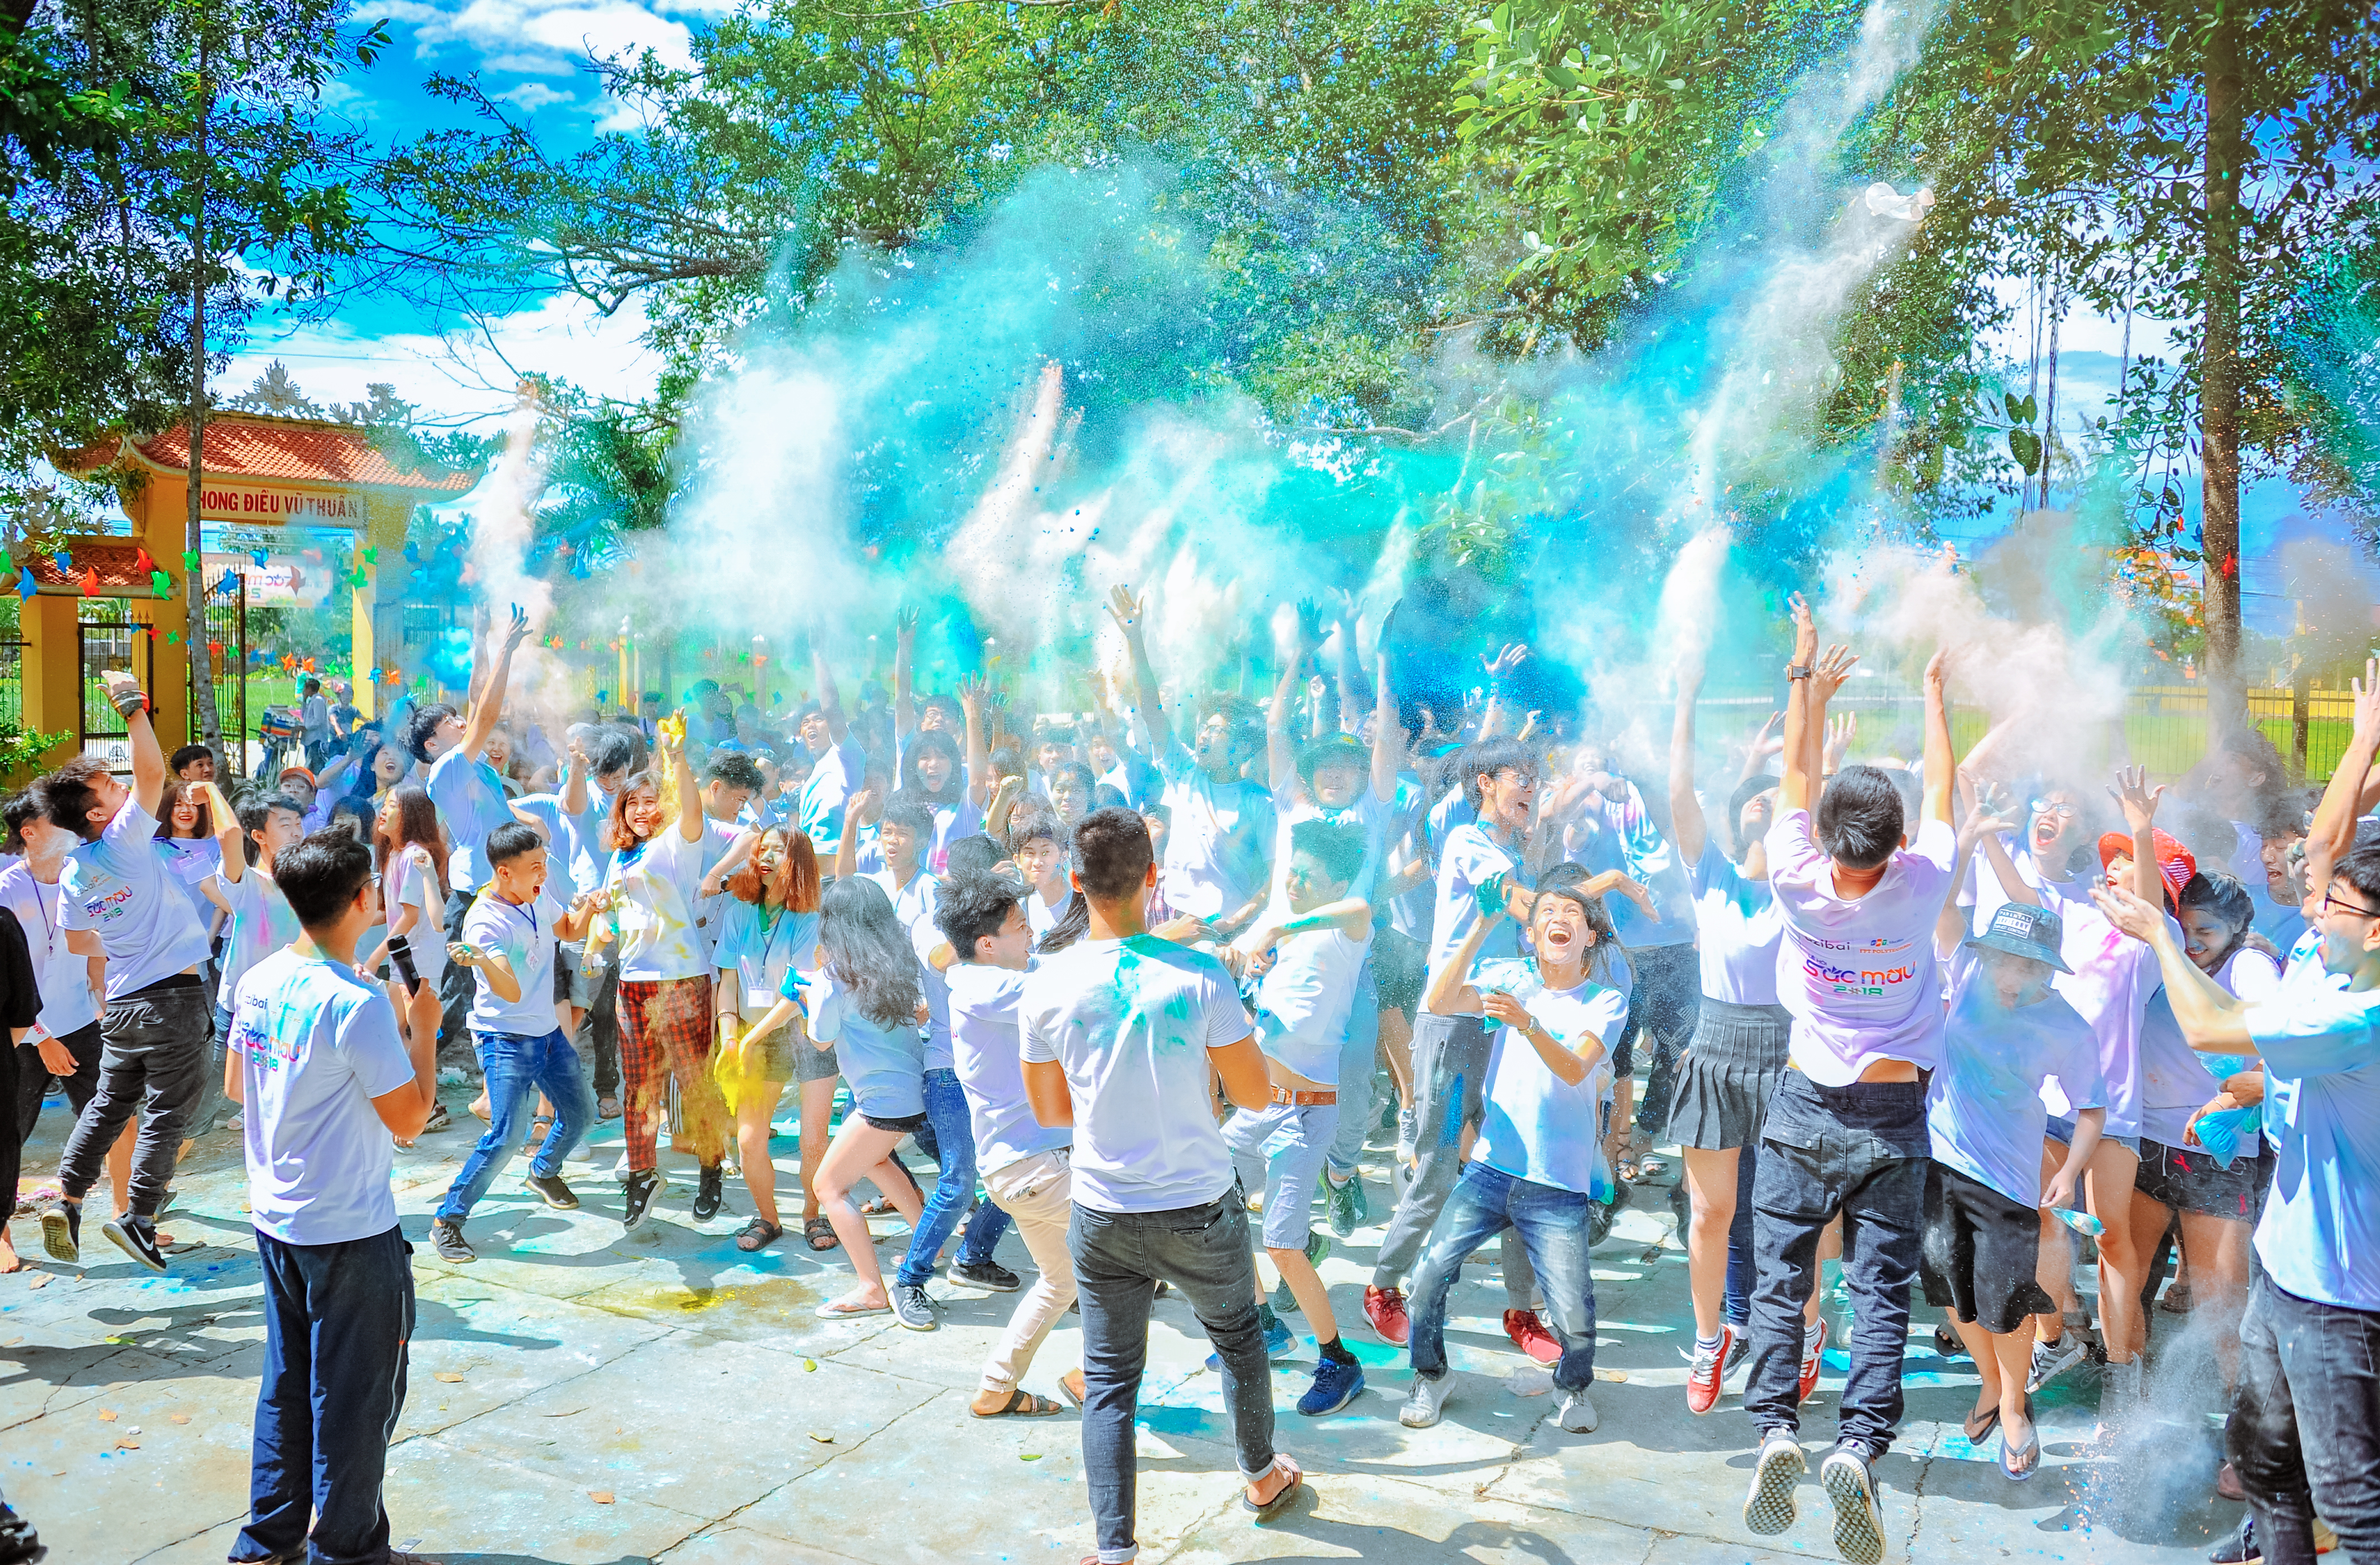
beautiful, boy, crowd, fun, leisure, water, recreation, festival, tourism, tree, water feature